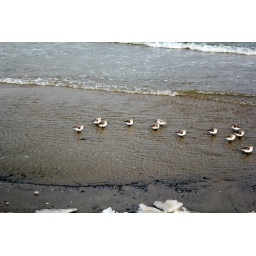
standing in water